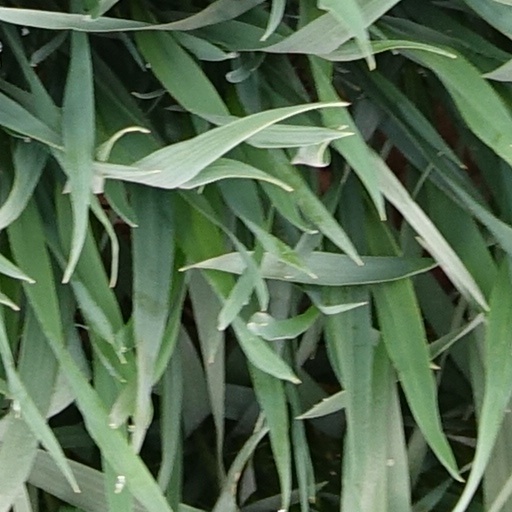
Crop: wheat